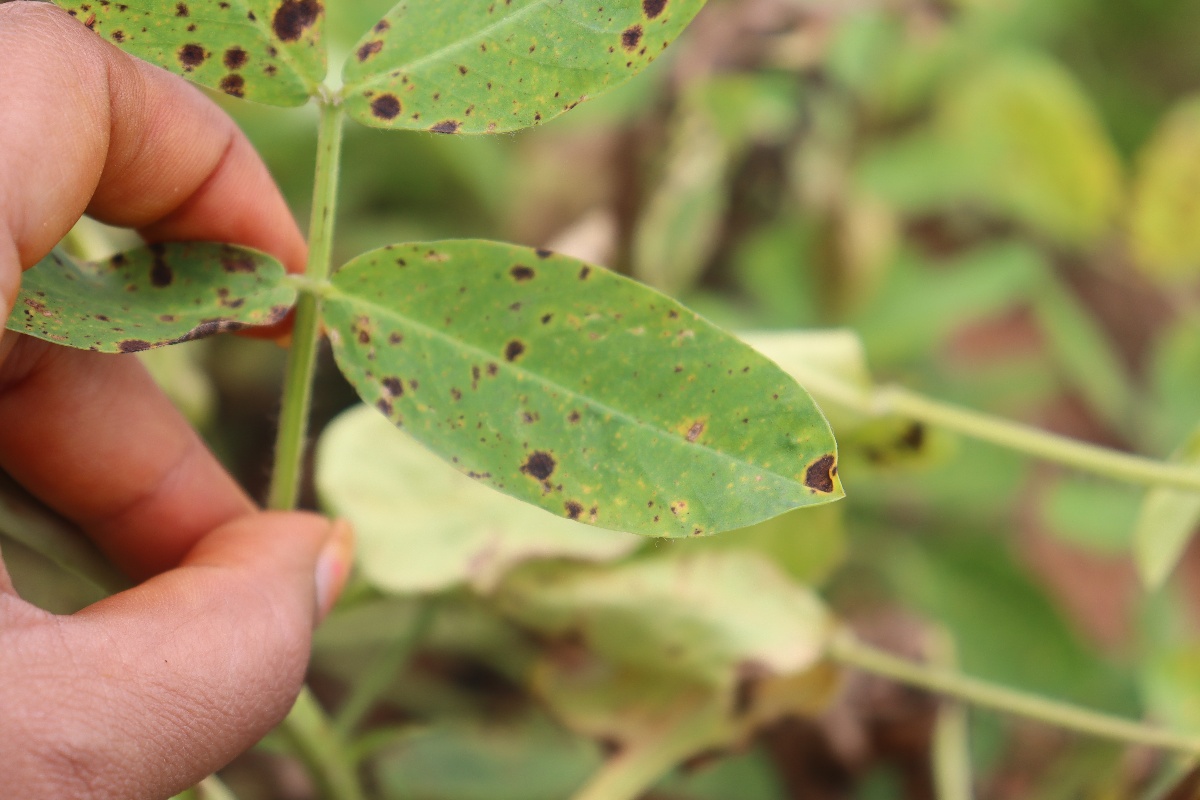
Label: late leaf spot